Pontiac Silverdome

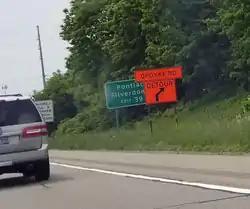
Exit sign for Pontiac Silverdome on M-59 before it was removed in 2017.

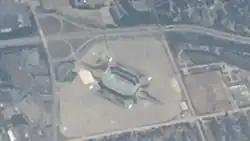
The Silverdome as seen from a passenger flight in 2016

In March 2014, the owners announced that they would be auctioning off the contents of the facility, including seats and fixtures.